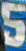
Number: 5